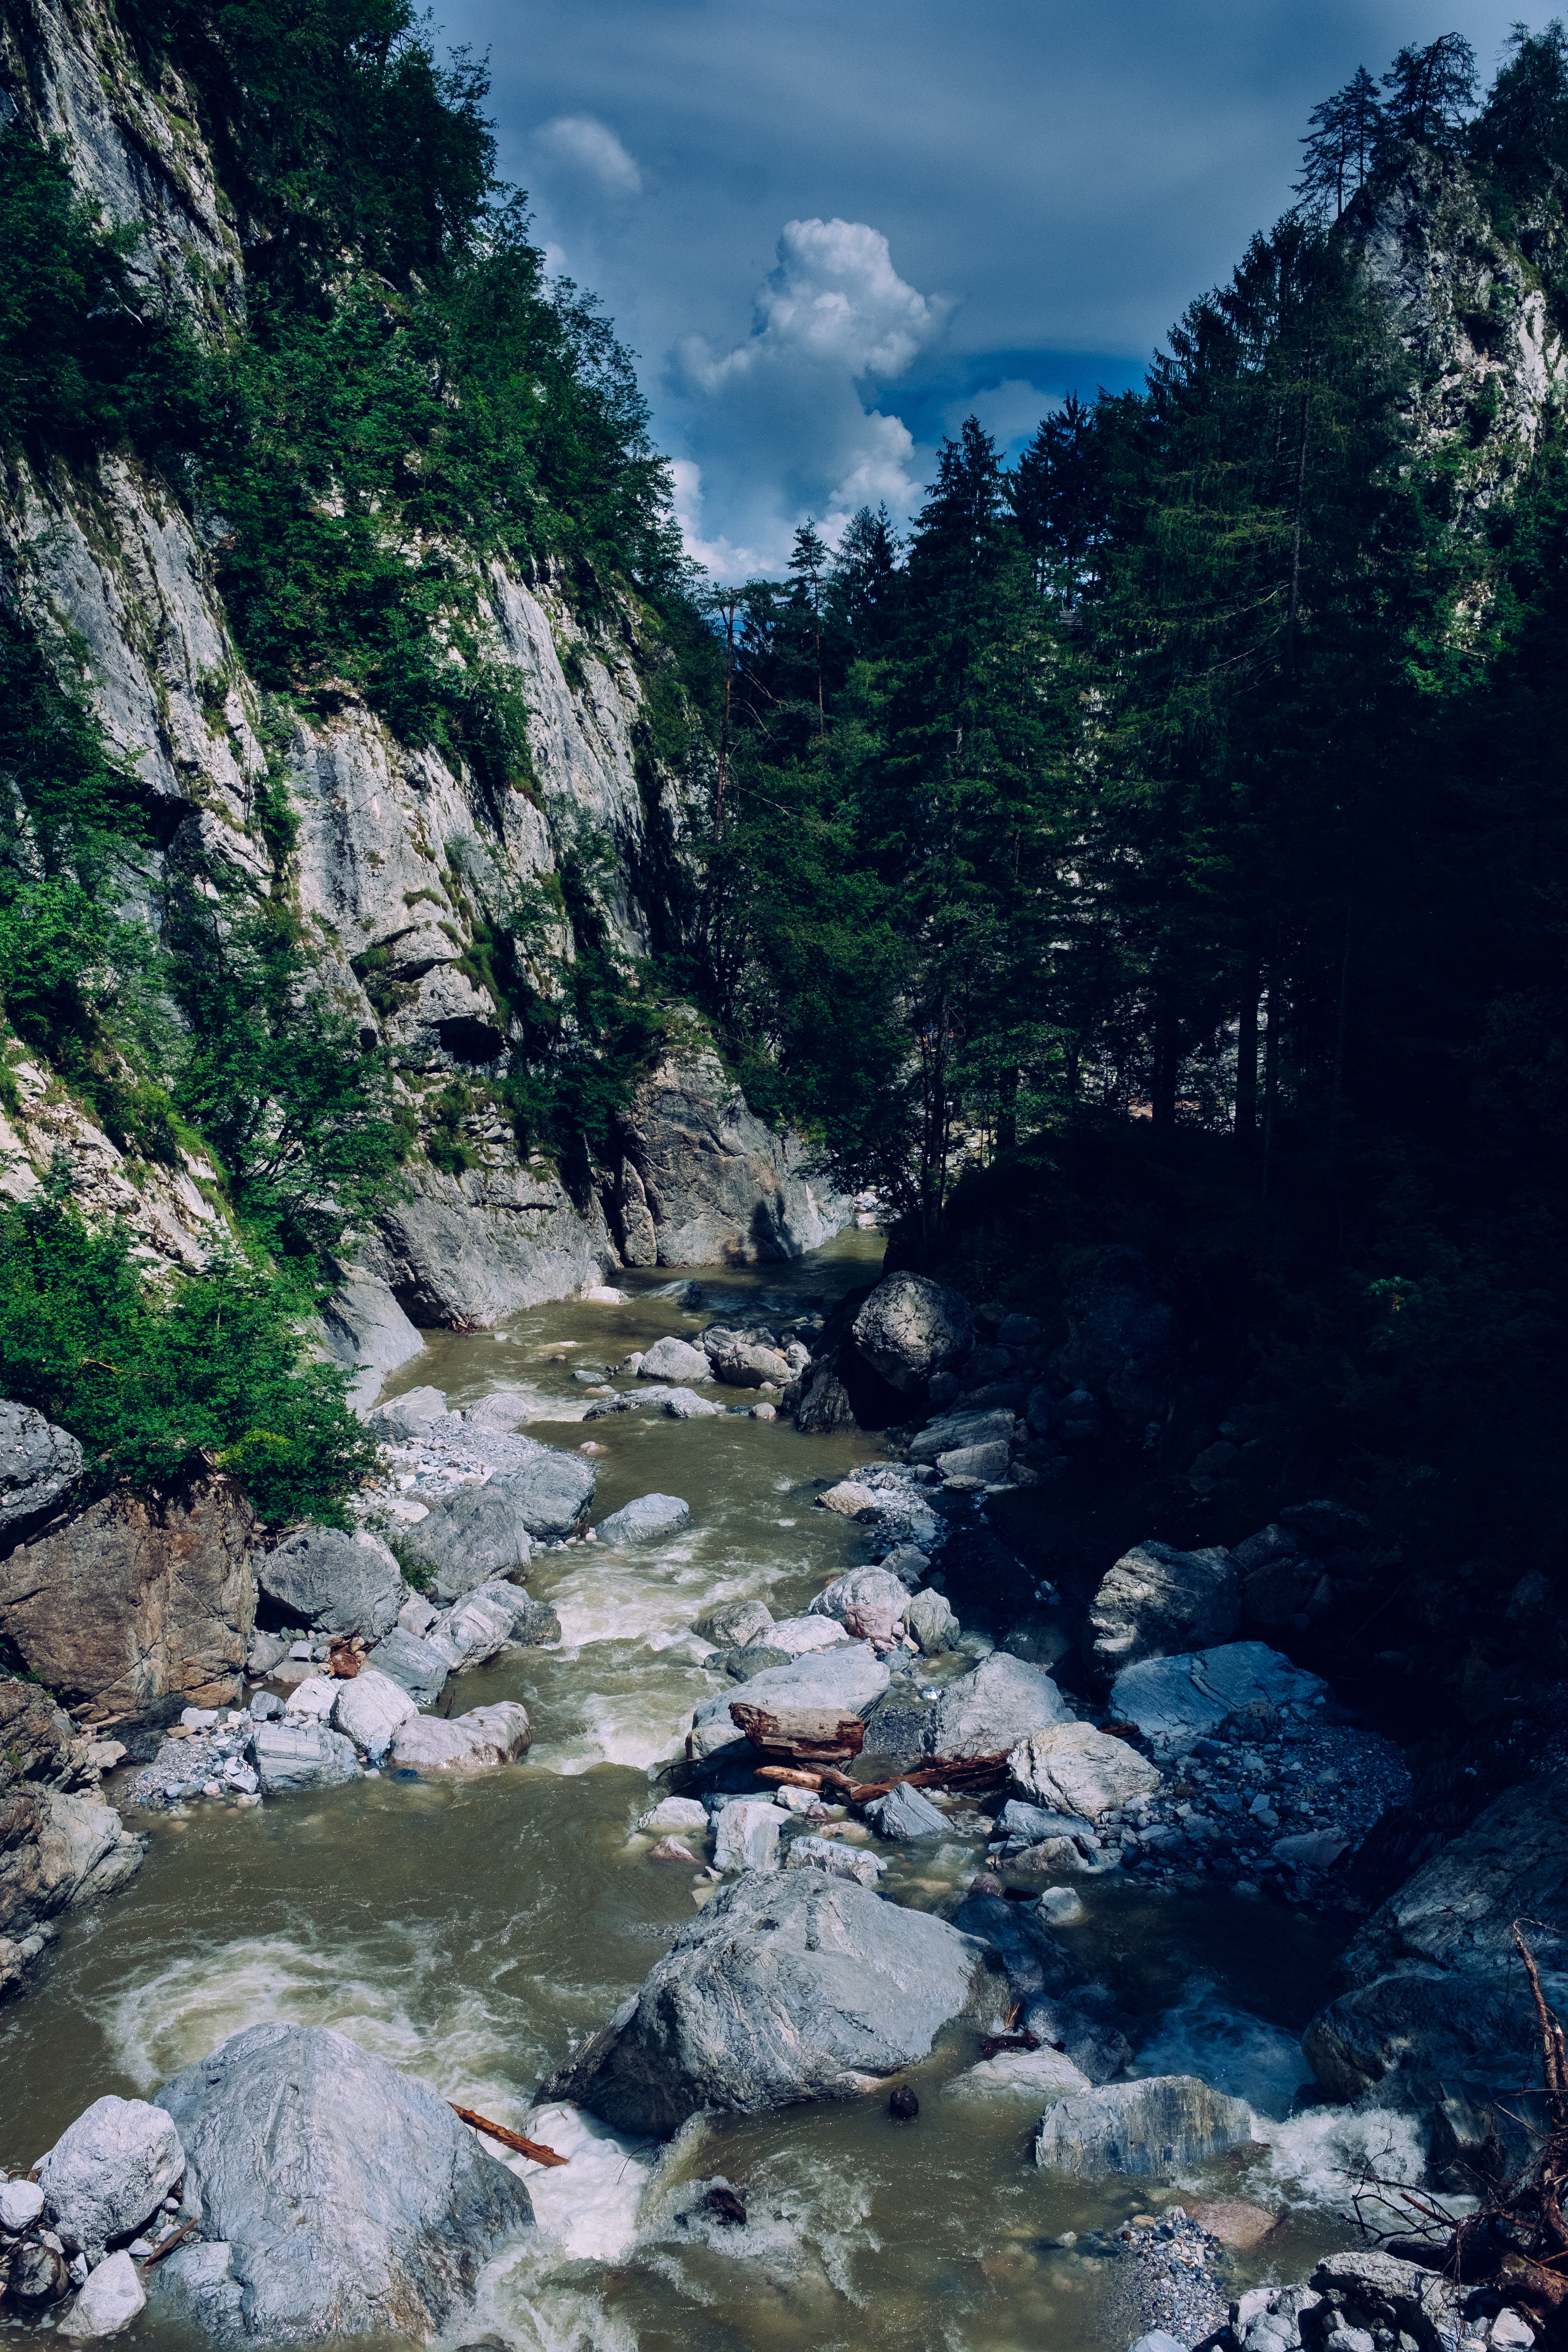
landscape, nature, rock, wilderness, mountain, river, valley, mountain range, stream, rapid, canyon, body of water, ravine, water feature, landform, geographical feature, mountainous landforms